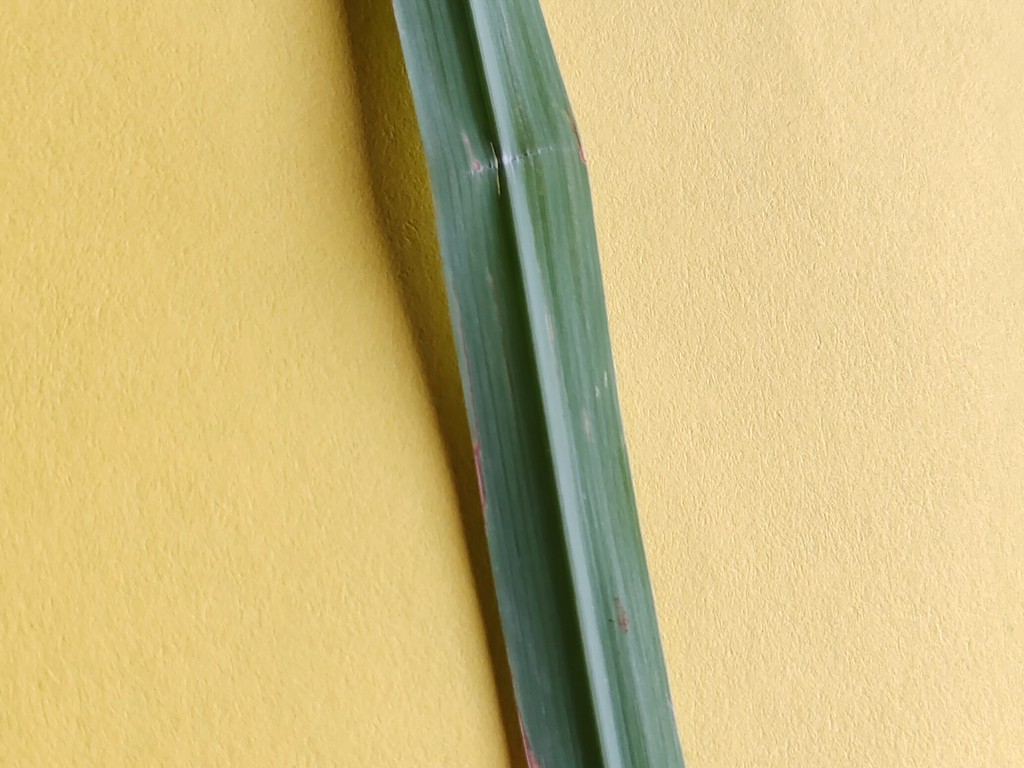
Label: Unhealthy